Mona Pasquil

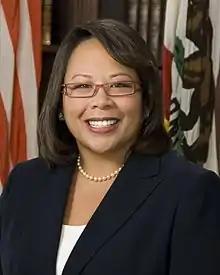

Mona Pasquil Rogers (born Simeona Fortunata Pasquil; April 3, 1962) is an American politician who served as the 47th and acting lieutenant governor of California from November 4, 2009 to April 27, 2010. Upon taking office, Pasquil Rogers became the first woman, Filipina, and person of Pacific Islander heritage to hold the role.